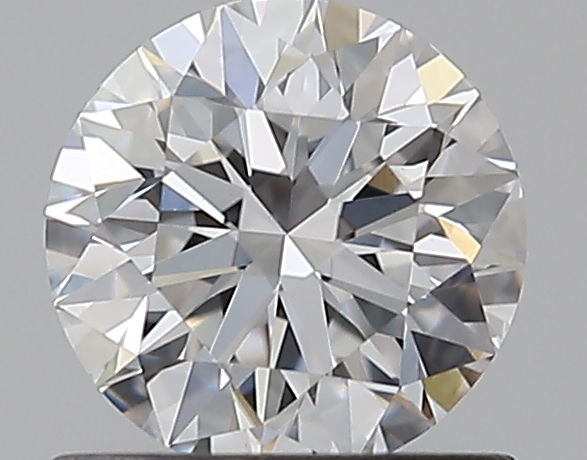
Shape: round
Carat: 0.7
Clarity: VS1
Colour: D
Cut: EX
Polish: EX
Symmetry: EX
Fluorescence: F
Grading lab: GIA
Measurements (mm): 5.65 x 5.69 x 3.55